FK Haugesund

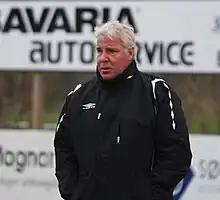
Conny Karlsson was the first head coach of FK Haugesund from 1994 to 1998

Fotballklubben Haugesund was originally founded on 28 October 1993 after local Haugesund-based football clubs Sportsklubben Haugar and Djerv 1919 merged their elite teams with the goal of establishing a team, with strong local roots, from the Haugaland-region in the top division in Norway. Teams in age-appropriate classes and for women was originally not a part of the deal in the merger. As of 2017 there have been talks of incorporating a women's team with uncertain future prospects, but with the possibility of a merger with Avaldsnes IL. The local football club SK Vard Haugesund was also present to participate in the merger, but in the first general meeting of the newly formed club, Vard chose not to be part of the project. In the autumn of 2005, however, talks and negotiations to incorporate Vard were resumed, and since the 2007-season Vard has played the role as a "farmer club" for FK Haugesund. After FK Haugesund was established as a new club, it swapped places on the table with Sportsklubben Haugar in the 2nd Division, and Haugar and Djerv in 1919 started again in the lower divisions.